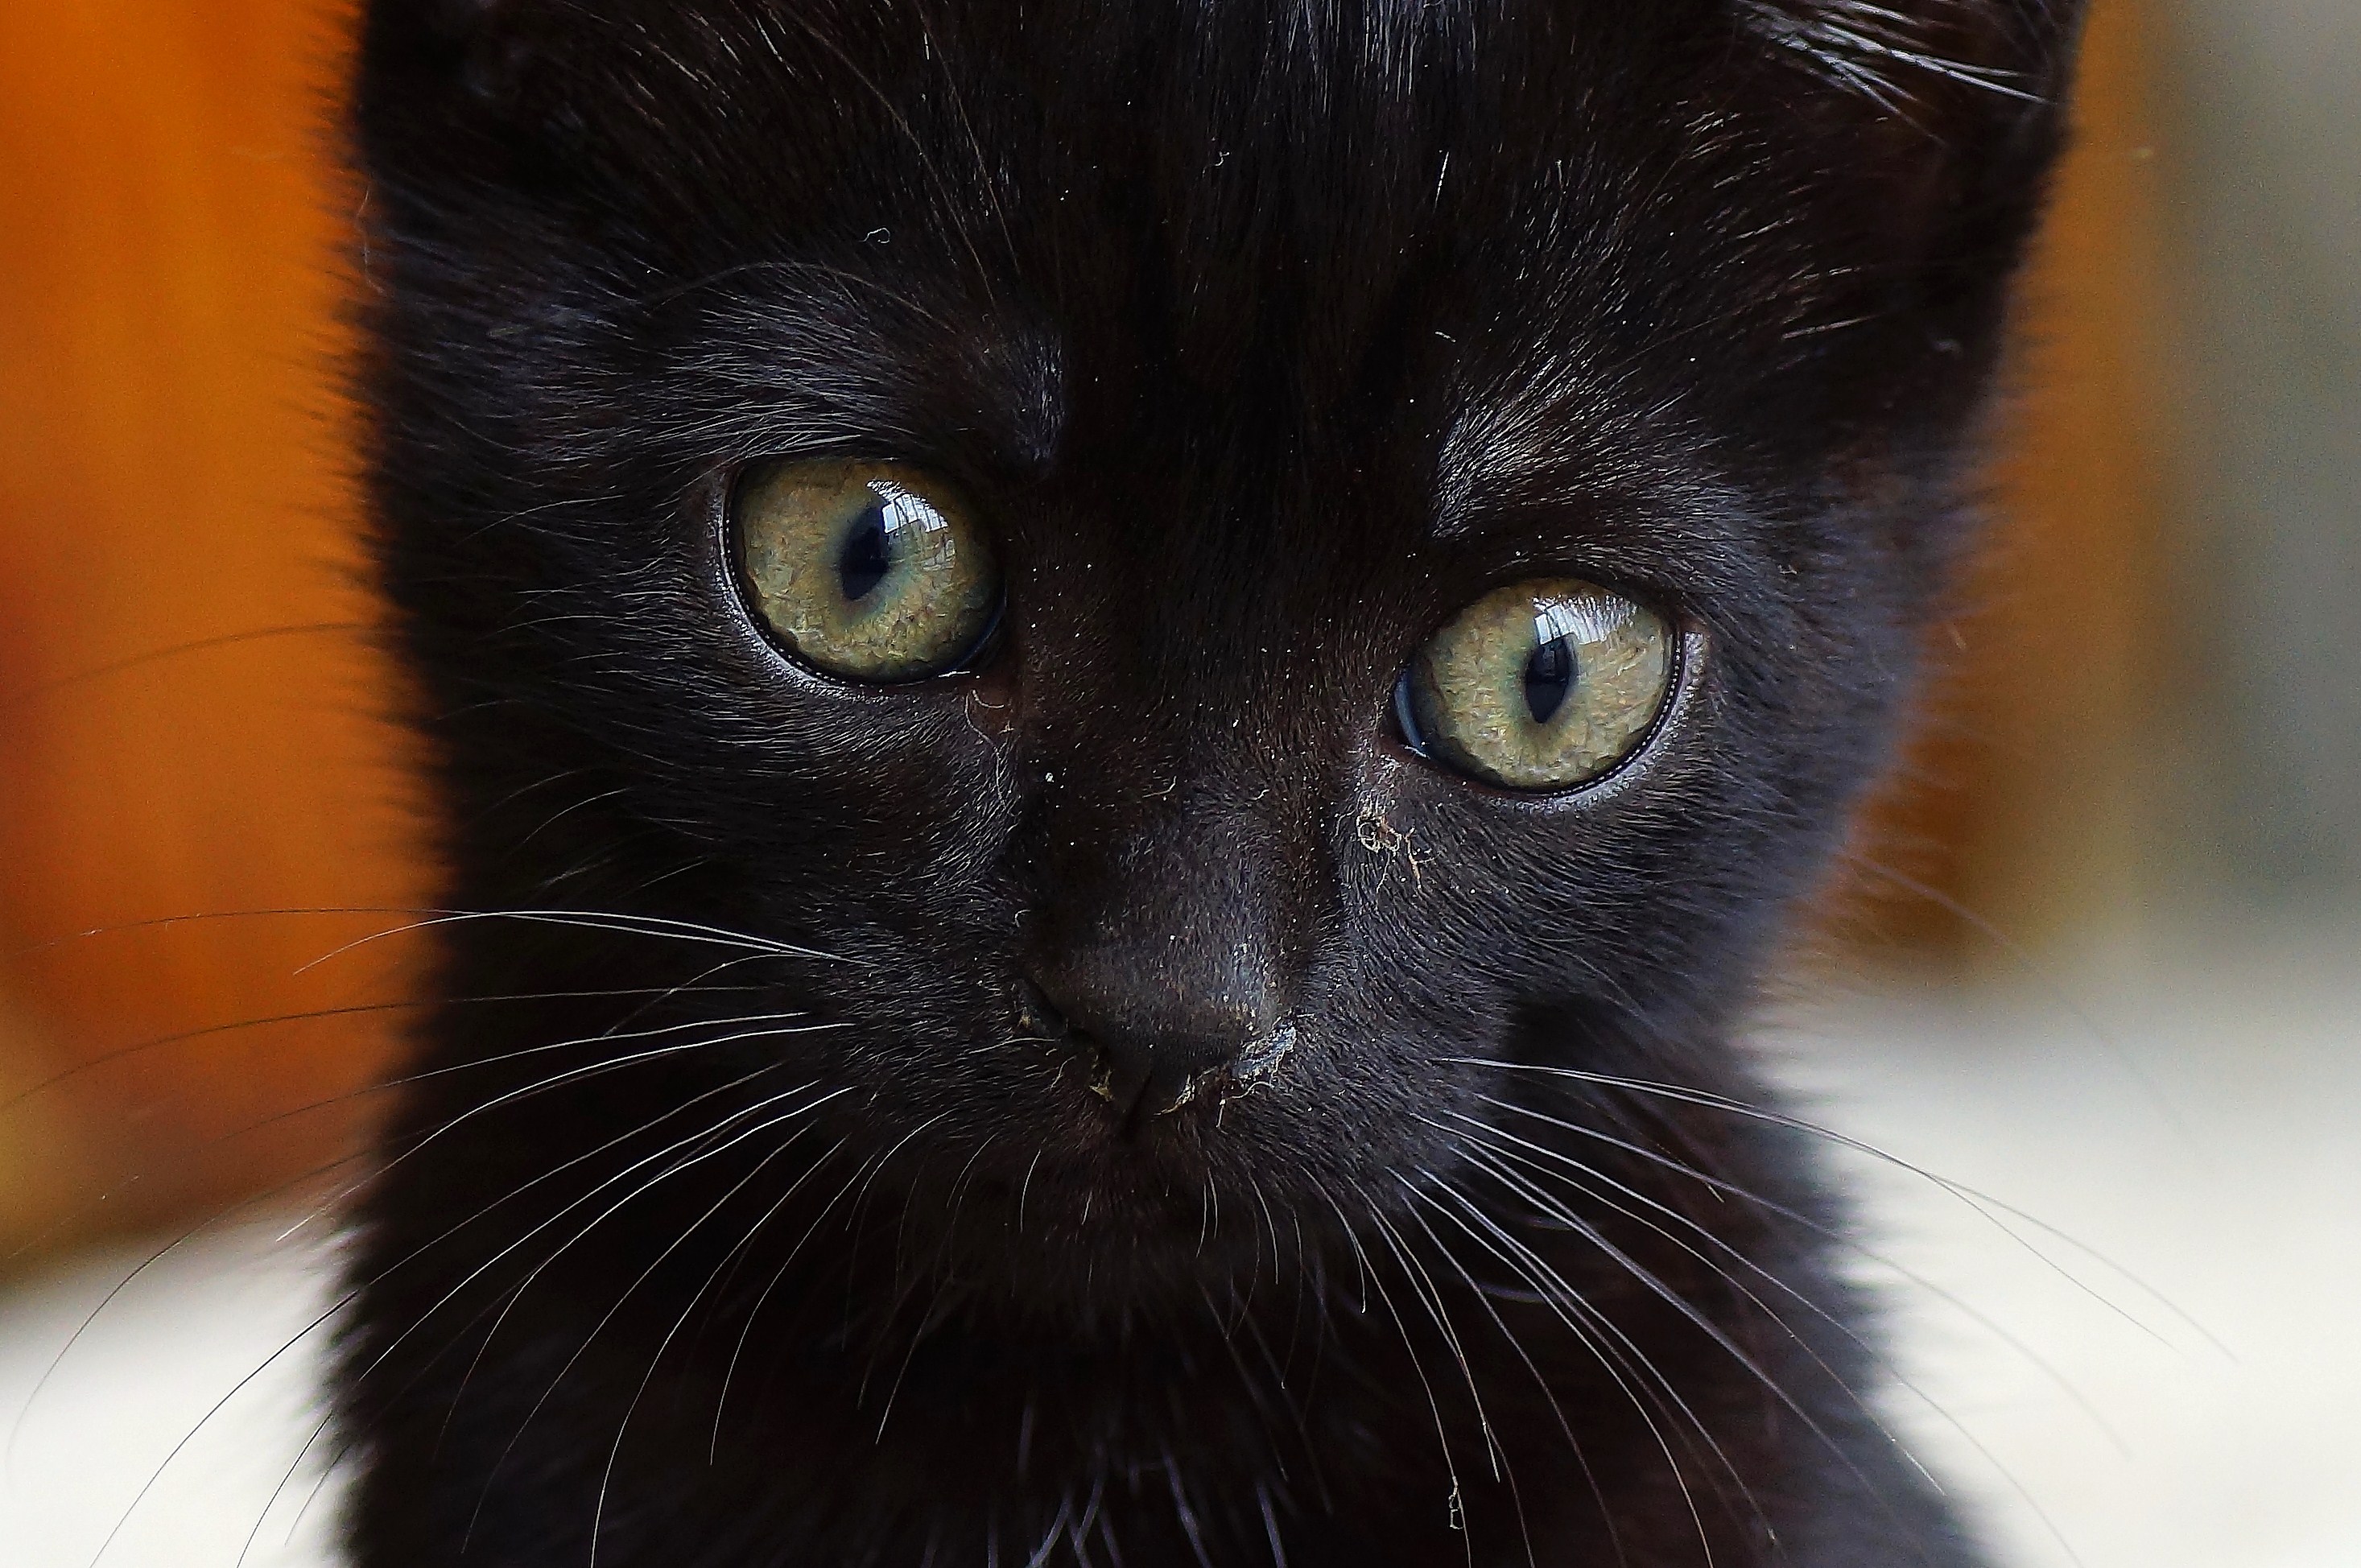
photo, cat, mammal, black cat, black, fauna, close up, cats, nose, whiskers, snout, eye, vertebrate, gatos, a77, g, xovesphoto, gphoto, xelodegalicia, sonya77v, gabrielcoru a, small to medium sized cats, cat like mammal, carnivoran, domestic short haired cat